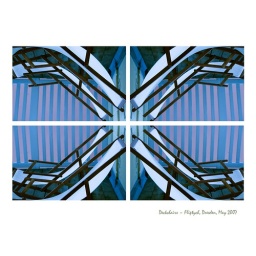
deck chairs on the balcony of the Dresden apartment above Ulrich &amp;amp; Sabina Seoder's